Bristol-Washington Township School

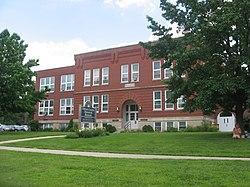
Bristol-Washington Township School, July 2013

Bristol-Washington Township School, also known as Bristol High School, is a historic school building located at Bristol, Elkhart County, Indiana. The original section was built in 1903–1904, with additions made in 1923, 1925, and 1949. The original building is a two-story, Colonial Revival style brick and limestone building on a raised basement. The original building measures 61 feet by 61 feet. The building houses the Elkhart County Historical Museum.